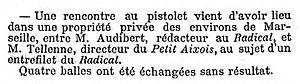
Un duel en 1890. http://gallica.bnf.fr/ark:/12148/bpt6k2324510/f3.image.r.langFR
Le duel est en Occident comme en Orient une coutume de combattre par les armes, selon des règles précises, pour trancher un différend entre deux adversaires, l'un demandant à l’autre réparation d’une offense ou d’un tort. En Europe, il est précédé d'un défi, habituellement signifié par un cartel. Le combat se déroule devant des arbitres, appelés aujourd'hui « témoins », qui veillent au respect des règles ainsi que des conventions particulières fixées au préalable. Celles-ci fixent, entre autres choses, éventuellement, le nombre de coups à l'arme blanche ou à feu. Dans un duel de plaisance, c'est-à-dire pour la galerie, elles fixent le nombre de touches. Si elles conviennent d'un combat à mort, on parle de duel à outrance.